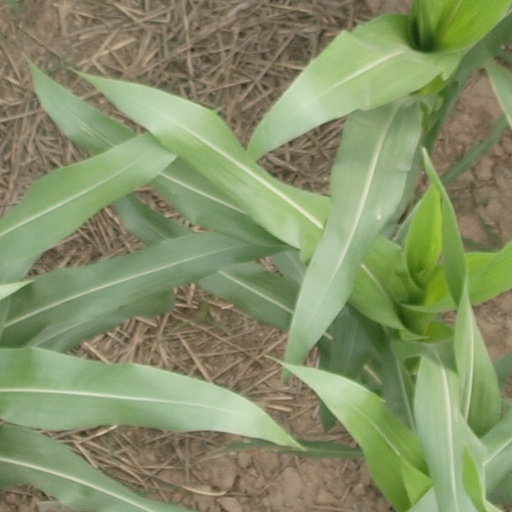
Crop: maize; corn